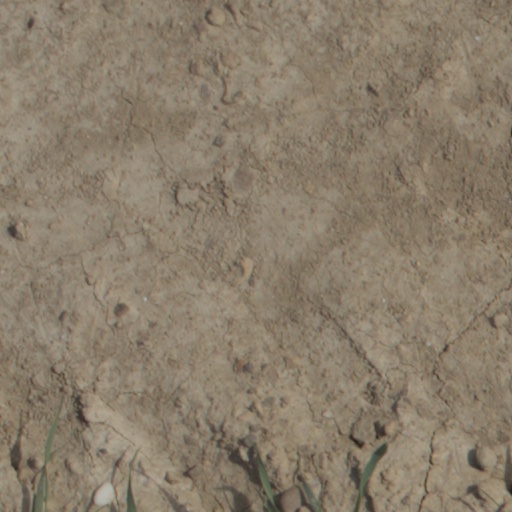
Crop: wheat